Blue Hill Plaza

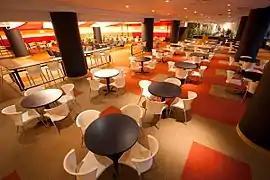
Cafe

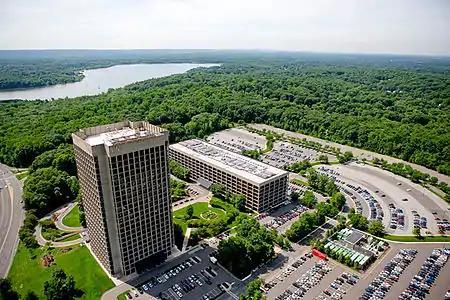
Exterior

Originally planned as the first two buildings of a four-building complex at the northwest end of Lake Tappan, Blue Hill Plaza was designed by notable modernist architectural firm Skidmore, Owings & Merrill. Completed in 1972, it was one of the last projects built by Uris Buildings Corporation of New York City.